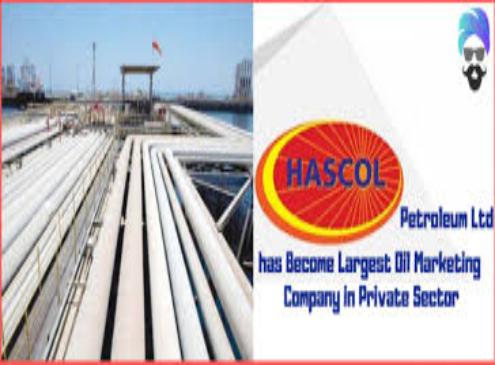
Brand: Hascol Petroleum
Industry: Transportation